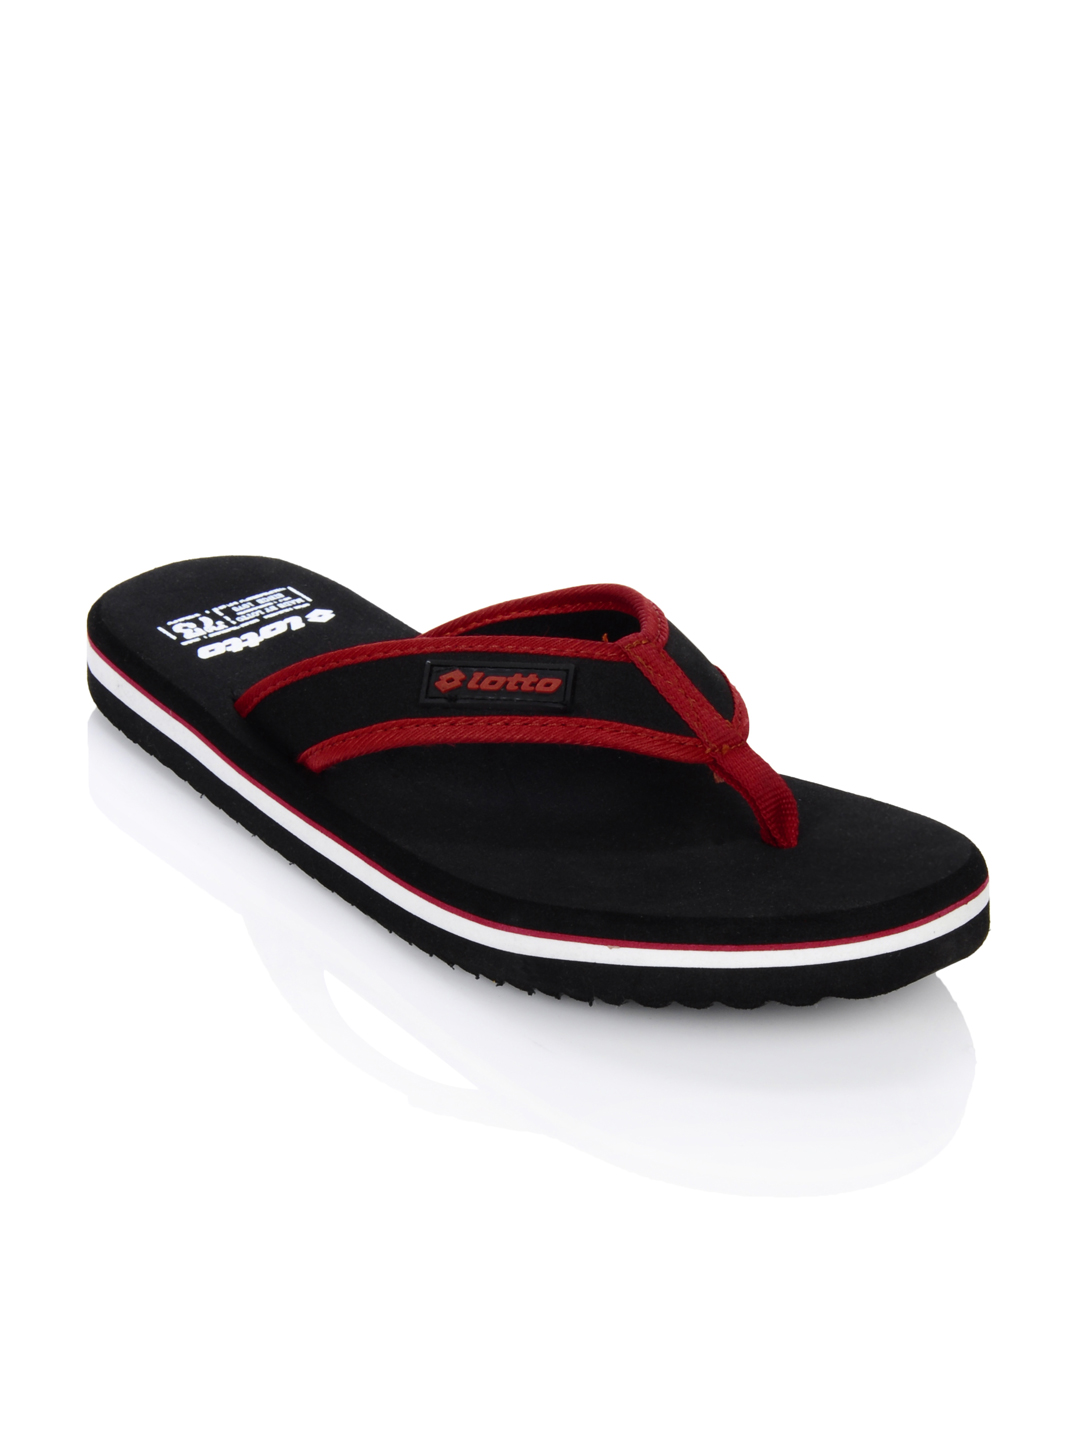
Lotto Women Koro W Black Flip Flops
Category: Footwear / Flip Flops / Flip Flops
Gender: Women
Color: Black
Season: Summer 2012
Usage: Casual